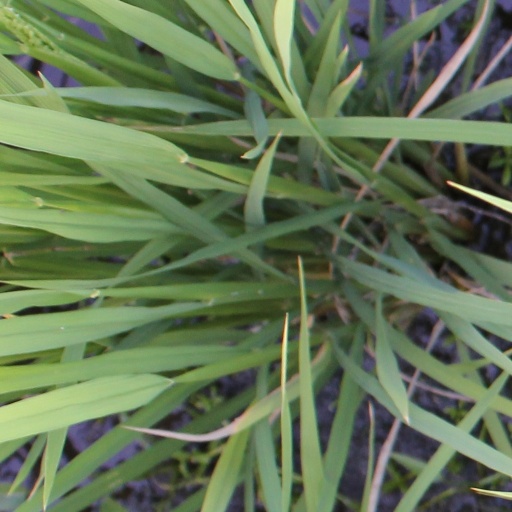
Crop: rice